Joaquín Martínez de la Vega

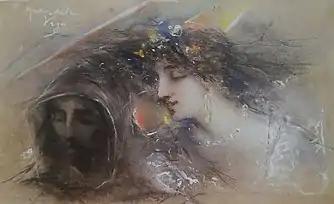
"The Temptations of Saint Anthony" (c. 1900), private collection.

His addictions and scandals made him gradually infamous among the city's society, and he gradually lost his private lessons and most sources of income. On 19 September 1900 he married, against the will of her family, Pepita Cestino Utrera, the young heiress of a rich local family, only to have her running away back to her family's home on their wedding night; she died at the age of 78, without ever marrying again. With the meager salary as an assistant teacher at the School of Fine Arts as his almost only earnings, he lost his house and had to move to a small accommodation provided by José Denis. His late paintings became highly symbolic and sketchy; he was said to pay his bills at local taverns with doodles and sketches drawn on napkins or rough wrapping paper. Destitute and marginalized, Martínez de la Vega was found dead in his room on 4 December 1905, at the age of 59, victim of an intracerebral hemorrhage.